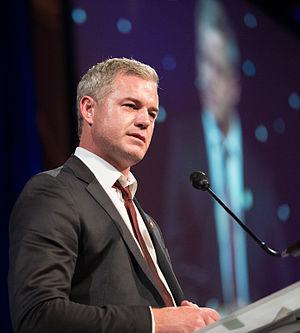
Eric T. Melvin, dit Eric Dane, est un acteur américain, né le 9 novembre 1972 à San Francisco.